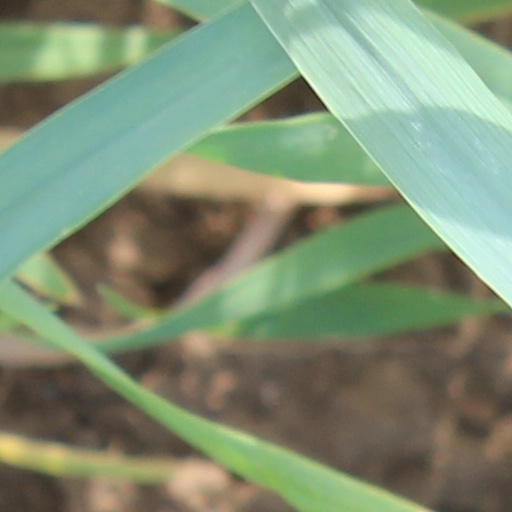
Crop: wheat